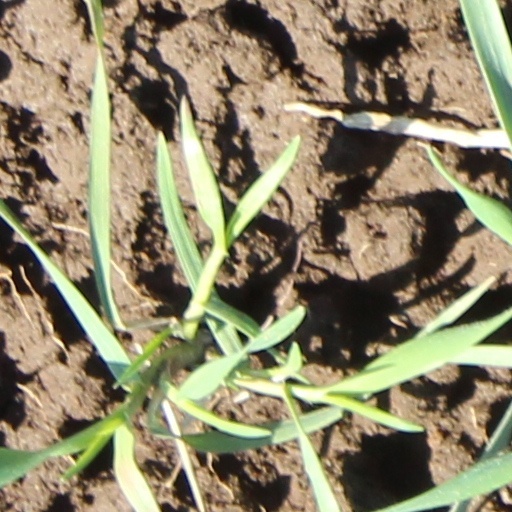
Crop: wheat